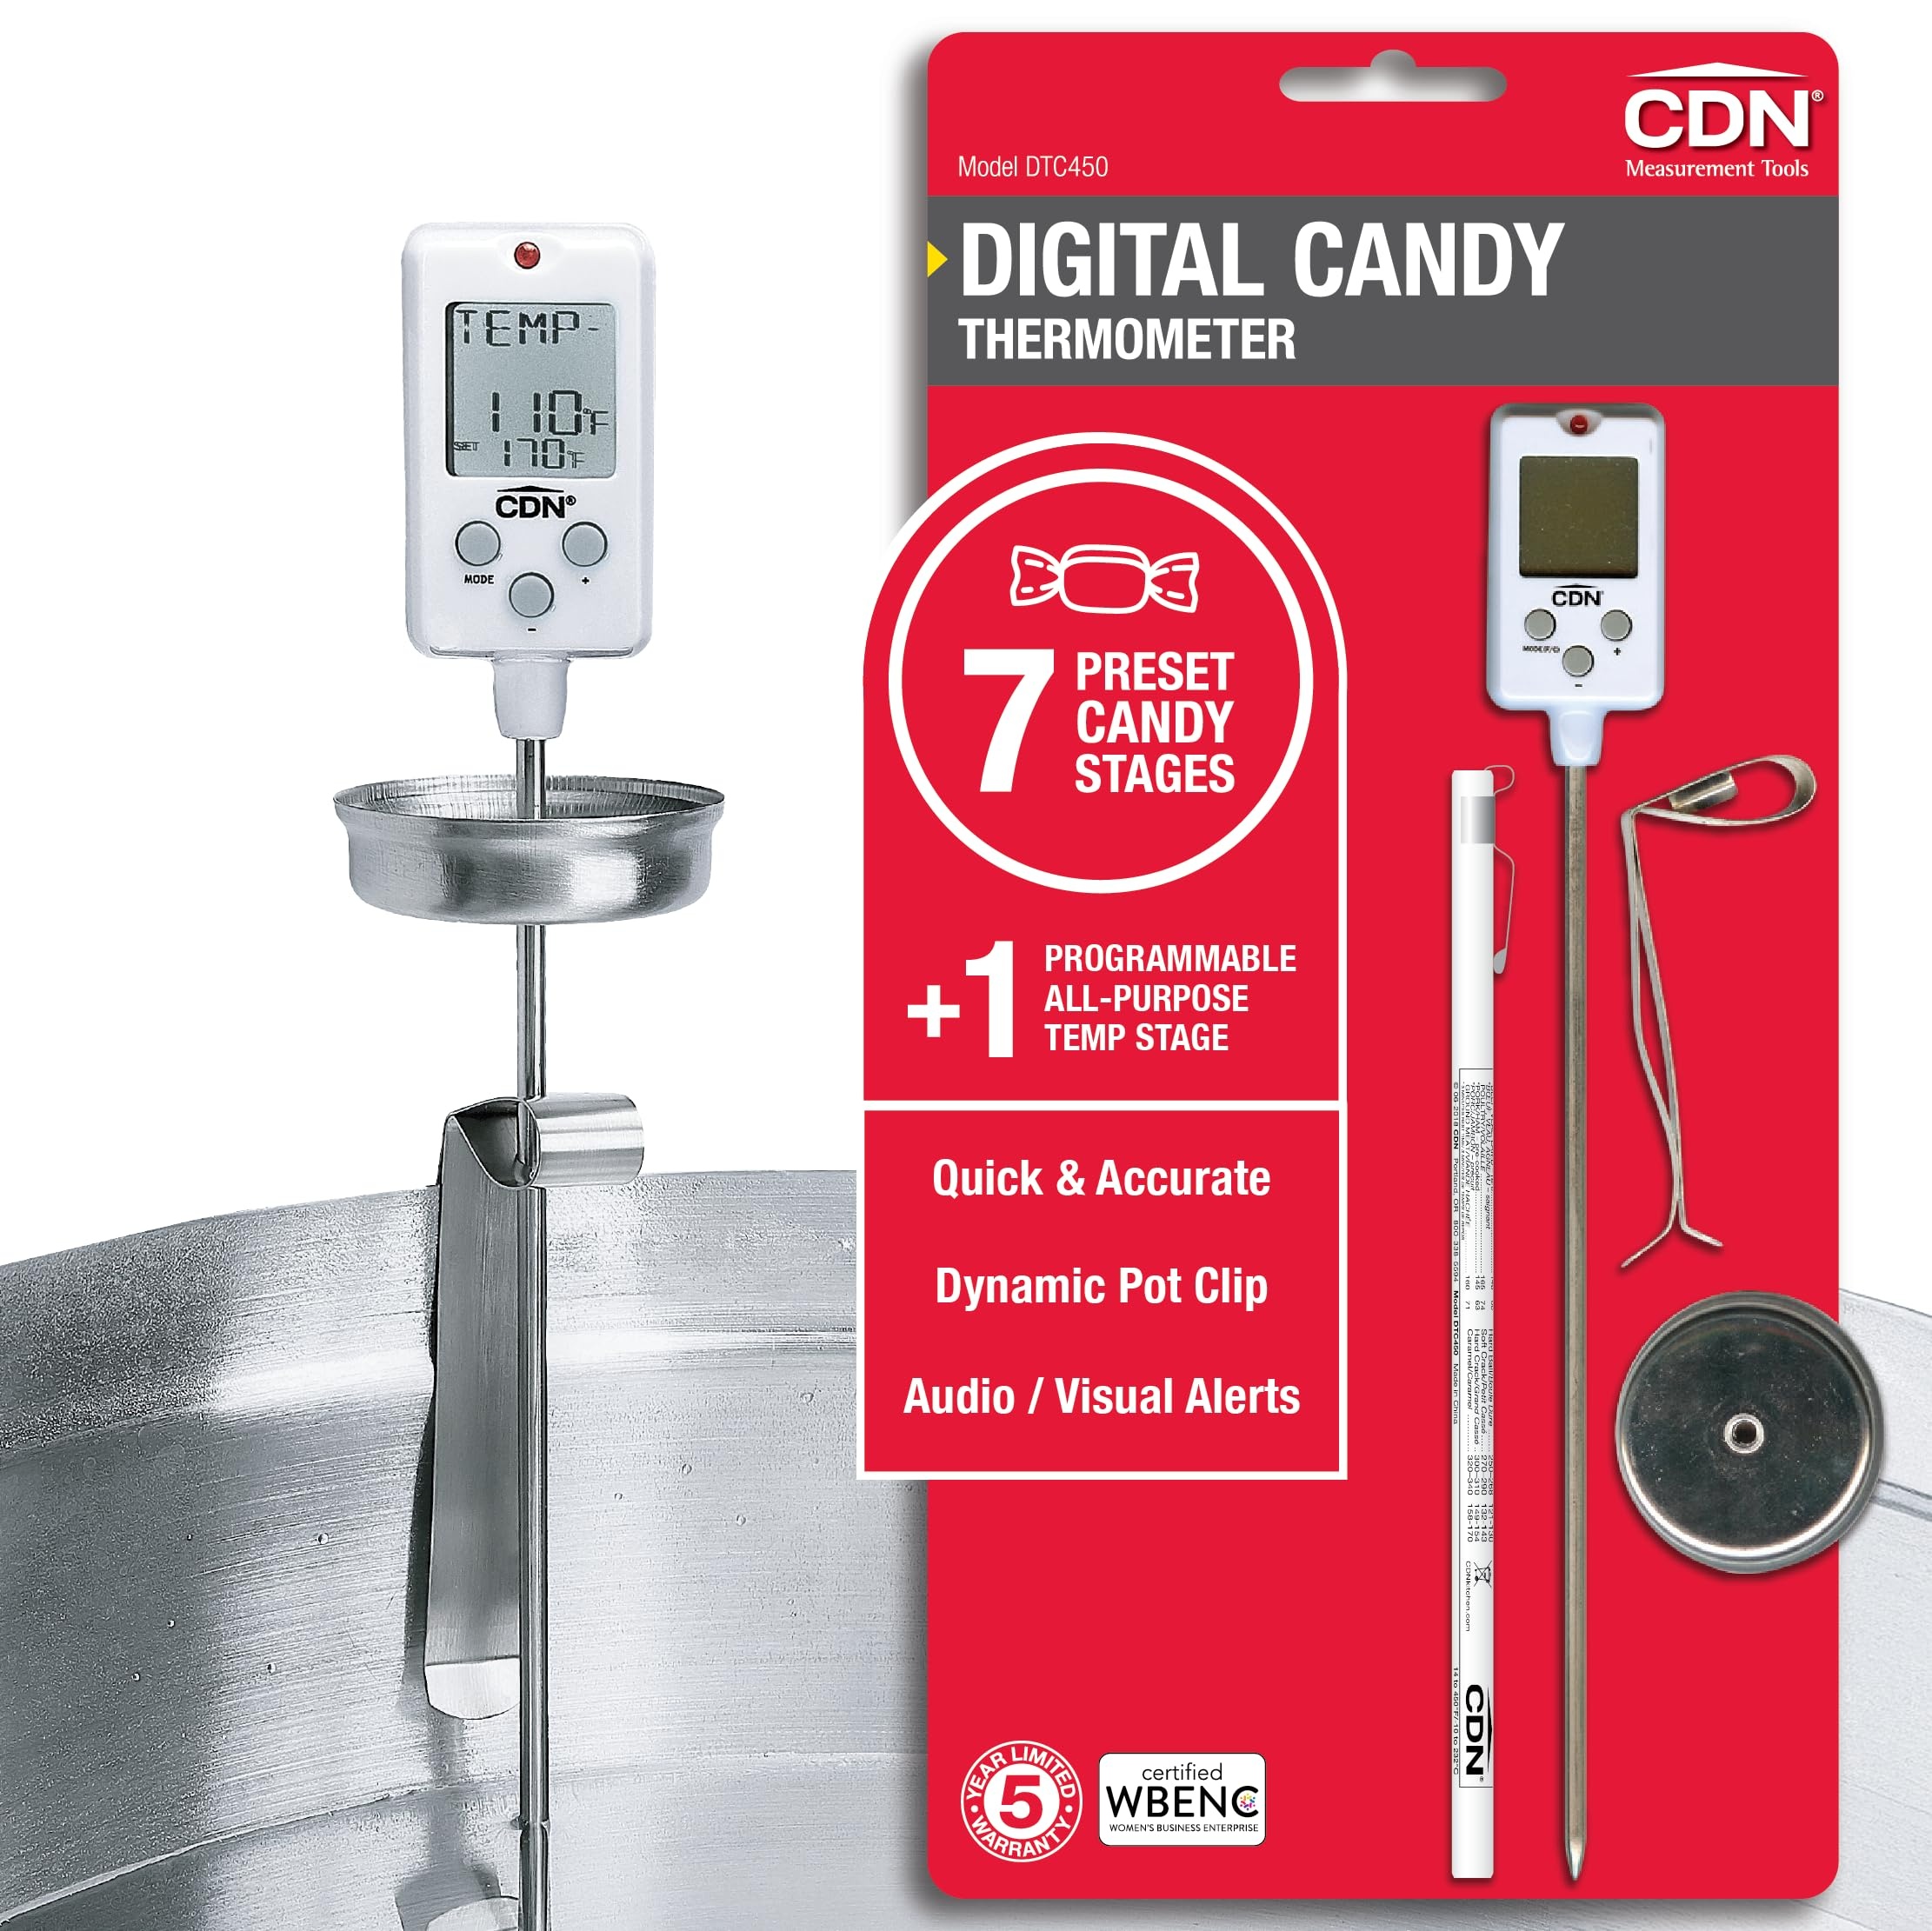
CDN Digital Candy Thermometer Long 8'' Stainless Steel Stem, Adjustable Pot Clip, Preset Candy Stages with Audio/Visual Alerts, Instant Read For Cooking, Deep Frying & Oil - DTC450
CDN Digital Candy Thermometer Long 8'' Stainless Steel Stem, Adjustable Pot Clip, Preset Candy Stages with Audio/Visual Alerts, Instant Read For Cooking, Deep Frying & Oil - DTC450 Just one degree can make or break your candy recipe, so when preparing sweets use the Digital Candy Thermometer by CDN. The digital candy thermometer has a stainless steel probe that can withstand temperatures up to 450 F so whether it is soft ball, hard ball, soft crack or hard crack that you are looking for, the Digital Candy Thermometer will give you an accurate reading every time at every level. The thermometer is pre-programmed and equipped with an alert so you'll know when the sugar is ready to pour or the chocolate is ready to temper. From meats to chocolate, the oven or the freezer, whatever you need a temperature reading on, CDN has the thermometer for the task. Specializing in time and temperature devices CDN produces the widest variety of temperature and time devices. Featuring advanced technology, quality construction, easy- to-read displays, user-friendly operations, CDN thermometers will become essential tools in any kitchen. Product Features PRESET & PROGRAMMABLE. With our 7 preset candy stages and 1 programmable all-purpose temperature stage you'll get not only the perfect candy, but anything else you'll want to cook. AUDIO/VISUAL ALERT PRECISION. The audio/visual pre-alert, target-alert and over-alert provide constant feedback as your cooking temperature approaches and reaches the desired level or has gone too far! Never miss your perfect temperature. 8.25" STEM WITH ADJUSTABLE POT CLIP. Our 8.25" stem along with our exclusive adjustable stainless steel pot clip, offers versatility in positioning, whether in bottles or pots. The clip provides different angles for accurate readings. EXCEPTIONAL ACCURACY. With an impressive accuracy of 1.5F (1C), this CDN thermometer ensures reliable and precise temperature readings, providing the confidence needed for successful candy-making, deep frying, and various culinary endeavors. WIDE TEMPERATURE RANGE. The CDN DTC450 thermometer covers a broad temperature range from 14 to 450F (-10 to +232C), making it suitable for various applications, from candy-making to deep frying.
Brand: CDN
Category: Home & Garden > Kitchen & Dining > Kitchen Tools & Utensils > Cooking Thermometers > Candy Thermometers